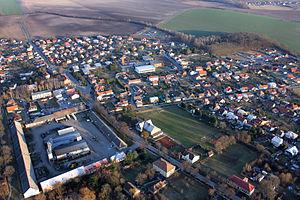
Kostomlaty nad Labem est une commune du district de Nymburk, dans la région de Bohême-Centrale, en République tchèque. Sa population s'élevait à 1 844 habitants en 2020.